Lisa Loeb

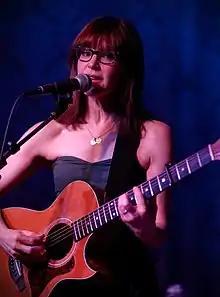
Loeb performing in 2015

Loeb's third children's album, "Nursery Rhyme Parade!", was made available exclusively through Amazon Music on October 16, 2015. The album includes 35 nursery rhymes and songs, including renditions of "The Muffin Man" and "The Farmer in the Dell". Beyond Loeb and her family as performers, guest artists included singer-songwriter Renee Stahl, while Rich Jacques produced. "InStyle" opined the album would "delight" both children and adults, describing it as having "stripped-down melodies and a strict adherence to traditional lyrics." Loeb's "Nursery Rhyme Parade!" won a 2016 NAPPA Award (National Parenting Product Awards). On December 16, 2016, Loeb released a long-form video of the over 30 songs from "Nursery Rhyme Parade!"